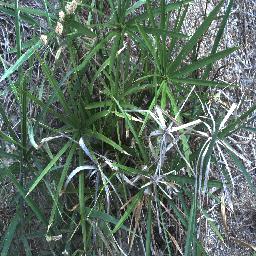
Label: negative